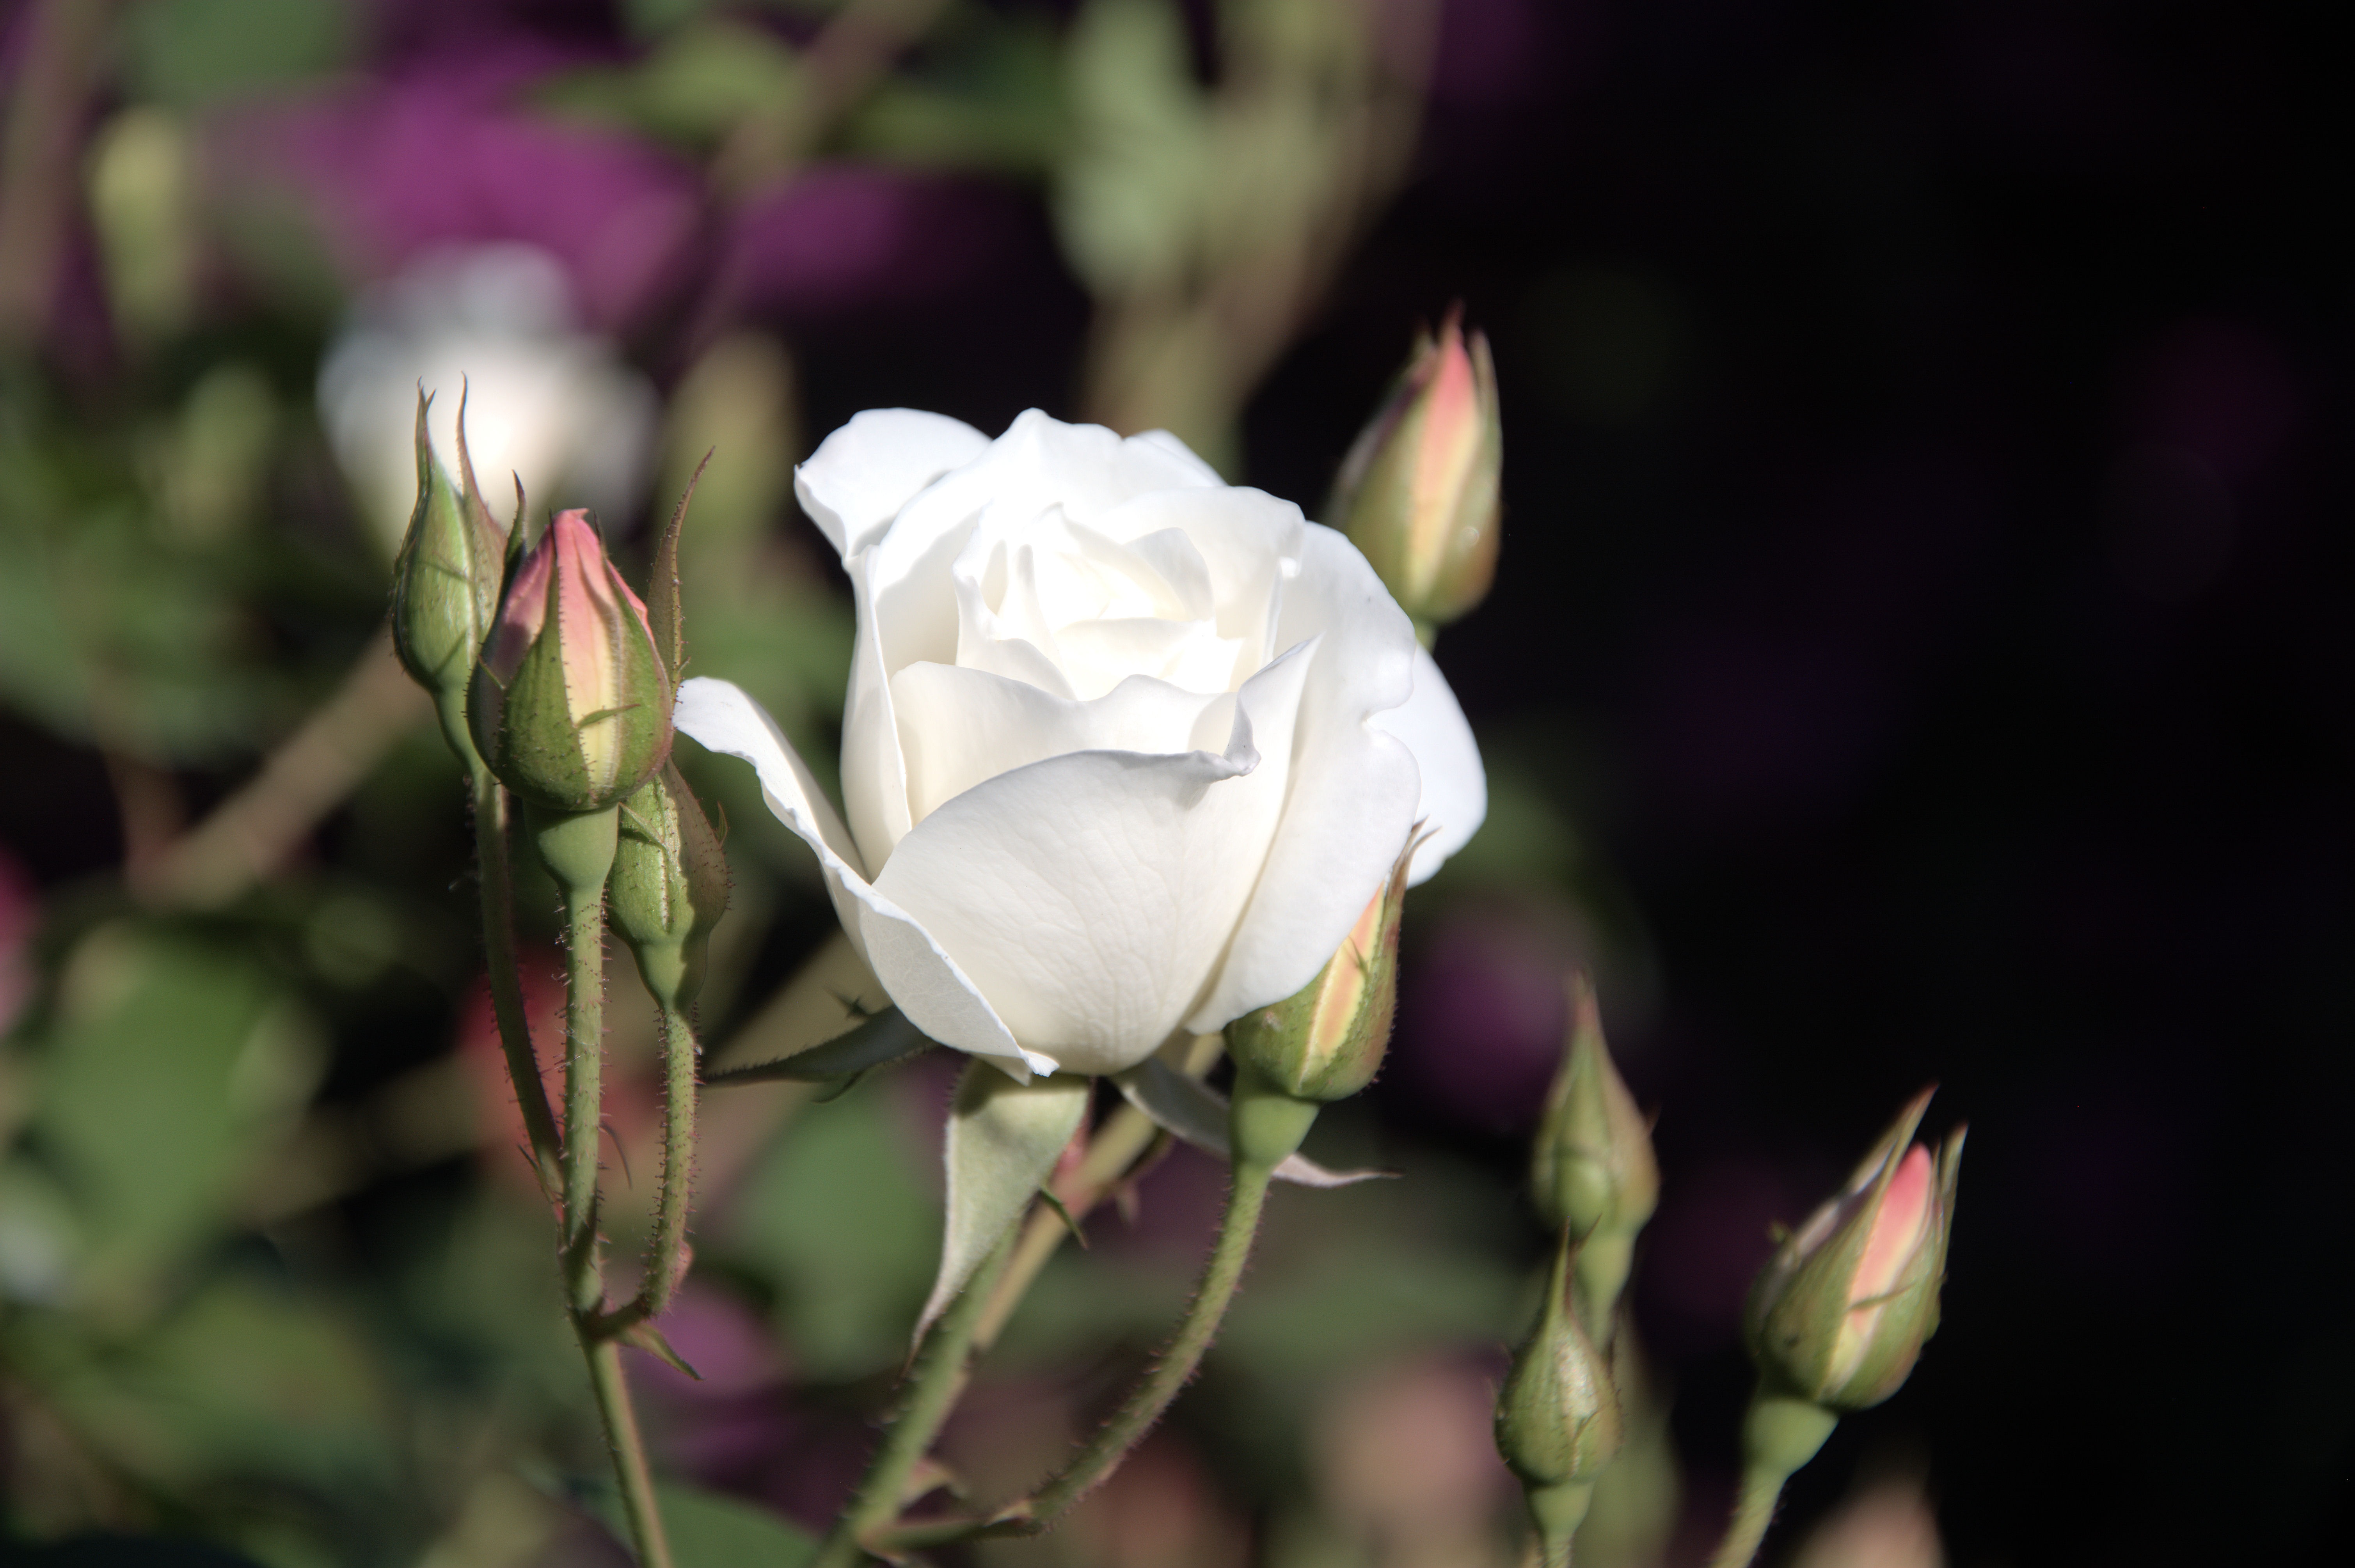
blossom, plant, flower, petal, rose, spring, botany, flora, iceberg, wildflower, close up, buds, bud, macro photography, white rose, flowering plant, garden roses, rose family, land plant